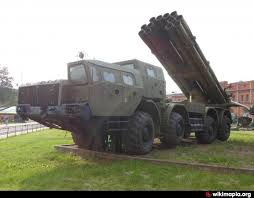
Label: BM-30